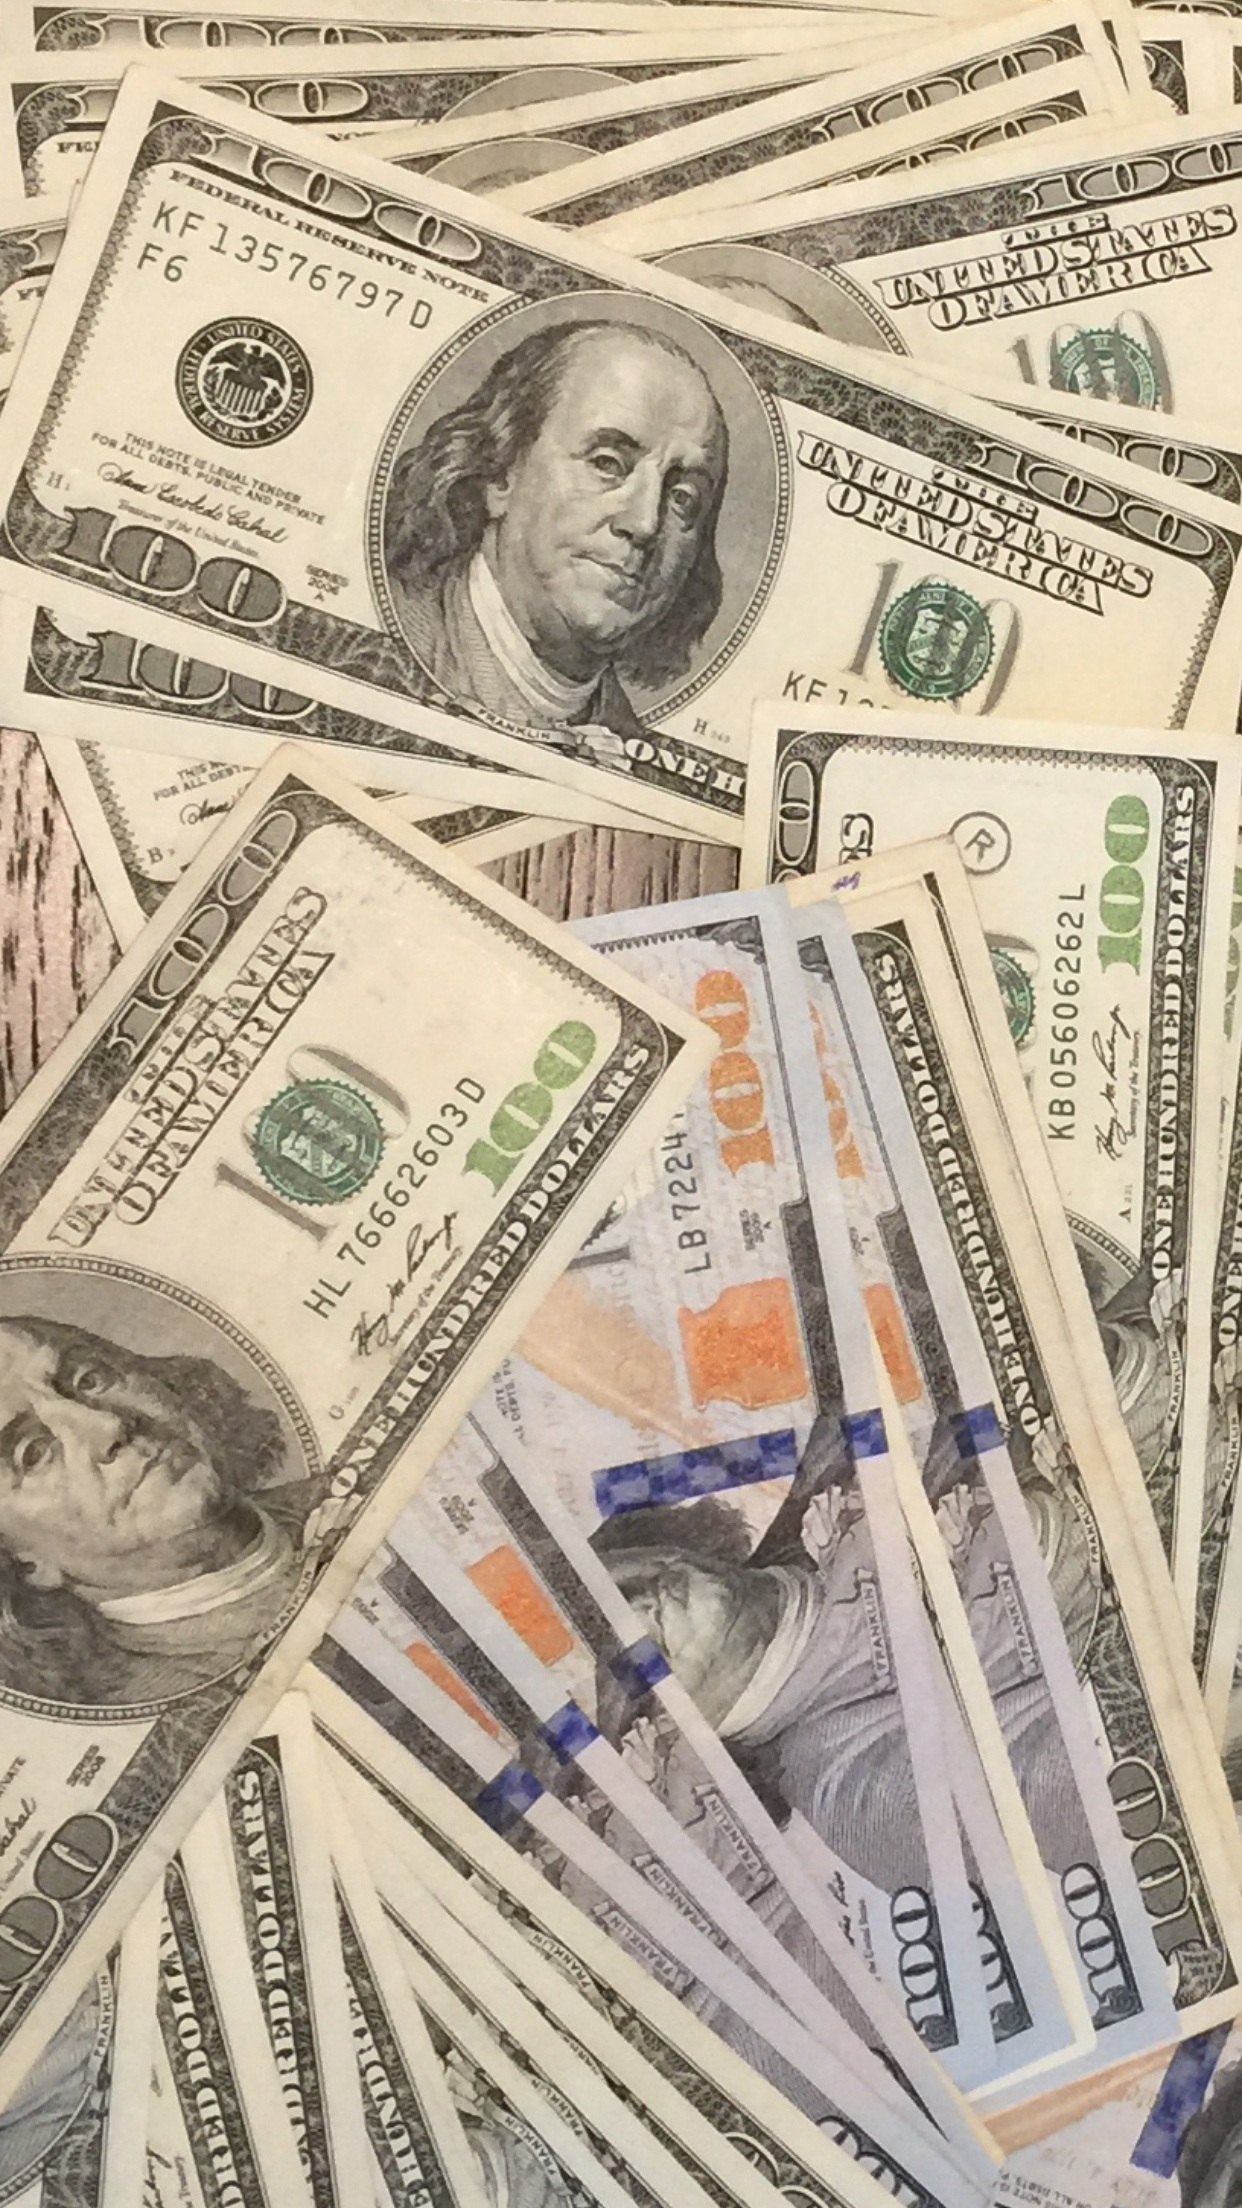
money, paper, cash, currency, dollar, banking, bills